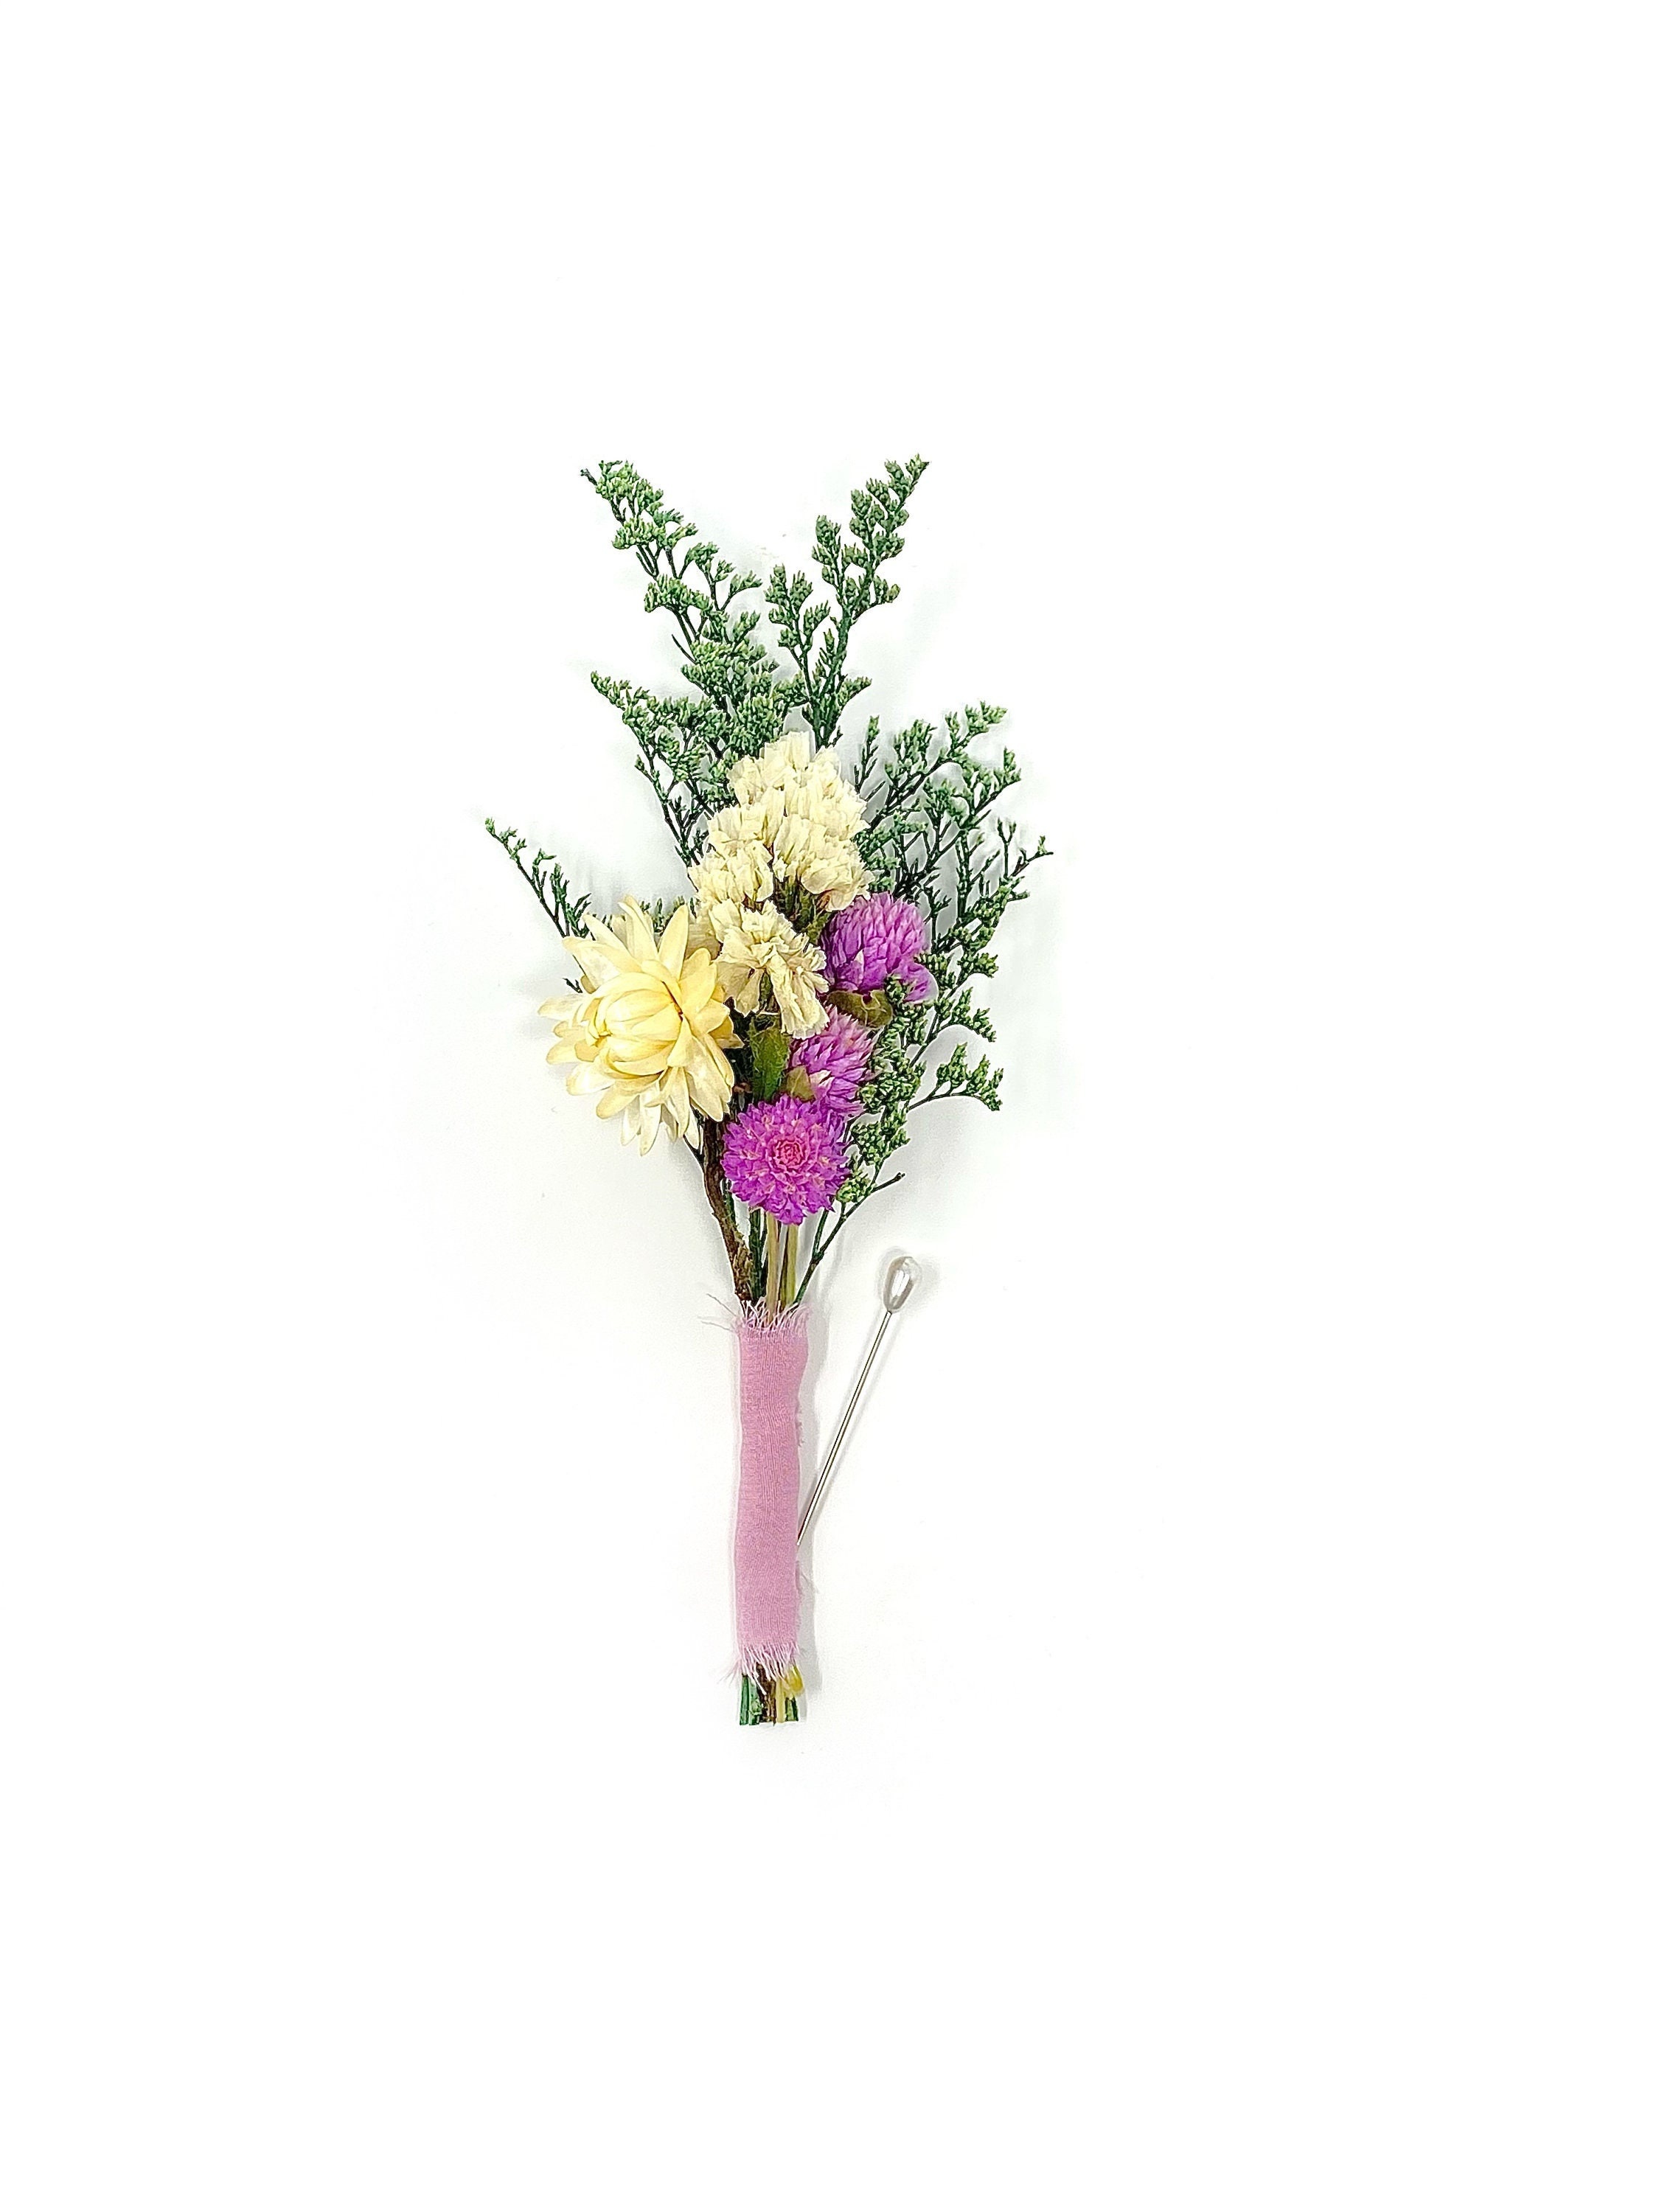
Boutonniere, Wedding Accessories, Dried Flowers, Preserved Floral, Bridal, Decor, Pink and White, Strawflowers, Green
This listing is for 1 boutonniere. Dried boutonnieres are perfect for your special day, they will hold very well, and last all day! You will even be able to keep it after as a keepsake from the wedding. These boutonnieres are also perfect as little gifts or house decorations. Their small size makes them perfect for little details that would make any occasion perfect! This boutonniere is made out of these flowers: ~ Globe Amaranth ~ Strawflowers ~ Caspia ~ Sinuata Statice If you don't see an option that you are looking for please don't hesitate to ask! We can switch, take out, or add flowers of your choice. Boutonnieres will be slightly different from each other because they are custom-made. Size: 4-5" by 1" If you are not satisfied with your order please message us and we will be glad to make it right. Please keep in mind that the color might be slightly different since all screens may vary. Bouquet Available: https://www.etsy.com/listing/1168894323/spring-bouquet-natural-flowers-dried?click_key=95da6131450388f930b9996a40d19907b400ffcc%3A1168894323&click_sum=b33be55f&ref=shop_home_active_98
Brand: Etsy
Category: Arts & Entertainment > Party & Celebration > Gift Giving > Corsage & Boutonnière Pins